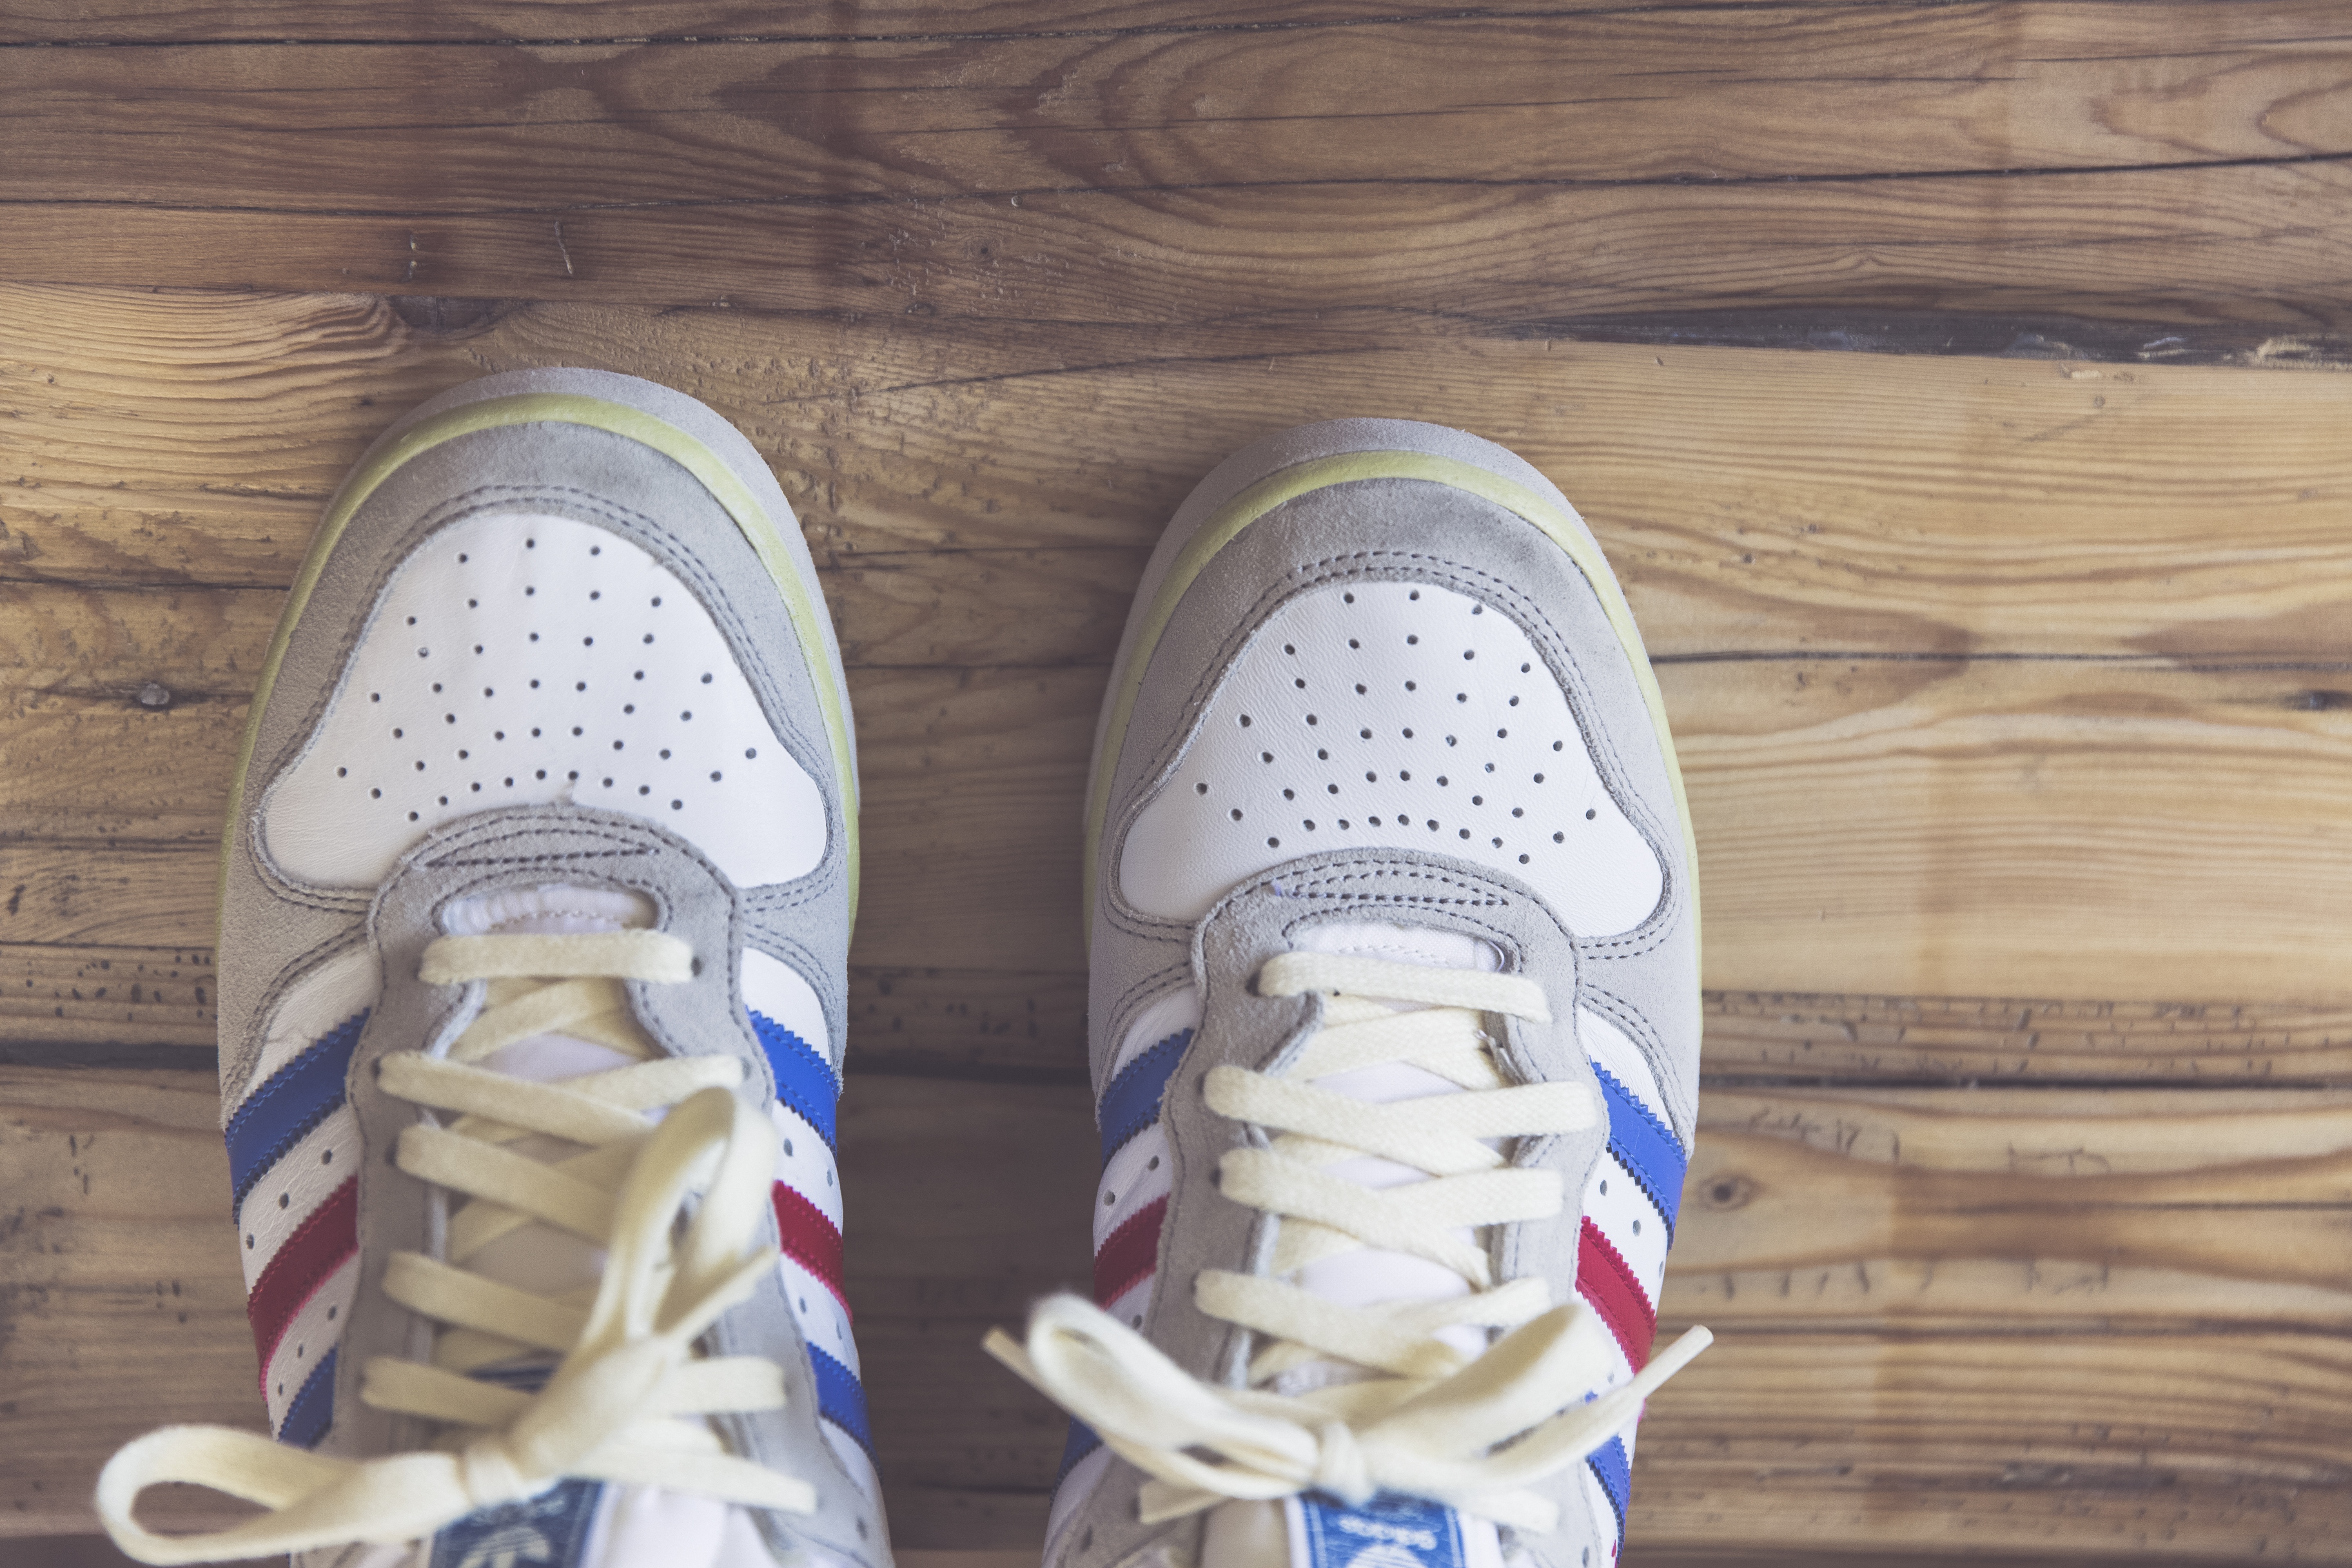
shoe, white, vintage, retro, urban, sneaker, red, fashion, blue, lifestyle, label, brand, shoes, sneakers, adidas, footwear, new, style, trend, stylish, sports shoes, neo urban, hall shoes, outdoor shoe